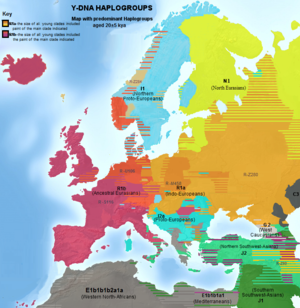
Dans l'étude de l'évolution moléculaire, un haplogroupe est un grand groupe d'haplotypes, qui sont des séries d'allèles situés à des sites spécifiques dans un chromosome et qui sont définis par des mutations par polymorphisme nucléotidique singulier.
La liste des haplogroupes des personnes historiquement connues est une liste d' haplogroupes de personnes historiques.
En génétique humaine, l'haplogroupe R1a est un haplogroupe du chromosome Y.
Le mot français Russes désigne :
Les articles suivants sont des listes d'haplogroupes de l'ADN du chromosome Y humain trouvés dans des populations et divers groupes ethniques par régions ou continents autour du monde et basés sur des études scientifiques y afférentes et des échantillons relevés sur des individus identifiés par zone géographique ou par leur désignation linguistique.
La colonisation de la Normandie est le processus d'implantation de populations d'origine germanique occidentale, notamment franques et saxonnes, puis anglo-scandinaves dans la province ecclésiastique de Rouen qui sert de cadre géographique à la Normandie pour l'essentiel. Cette dernière tient d'ailleurs son nom des envahisseurs vikings, car les chroniqueurs les nommaient parfois en latin médiéval Nortmanni / Normanni « Normands », étymologiquement « hommes du Nord ». Après la concession de terre au chef scandinave Rollon par le roi des Francs en 911, cette partie de la Neustrie prend peu à peu le nom de Normandie. La colonisation de cette contrée a fait l'objet de recherches toponymiques, anthroponymiques et archéologiques. Son ampleur donne lieu à des débats historiographiques.
En génétique humaine, l'haplogroupe R1b est un haplogroupe du chromosome Y qui serait apparu il y a plus de 25 000 ans.
Jean-Marie Loret, né le 25 mars 1918 à Seboncourt et mort le 14 février 1985 à Saint-Quentin, est un Français qui affirma être le fils illégitime d’Adolf Hitler. Selon lui, sa mère aurait eu une liaison avec le jeune soldat Hitler quand au cours de la Première Guerre mondiale, le régiment bavarois de celui-ci vint en repos dans le village de Fournes-en-Weppes alors à l'arrière du front.
En génétique humaine, l’haplogroupe I est un haplogroupe du chromosome Y.